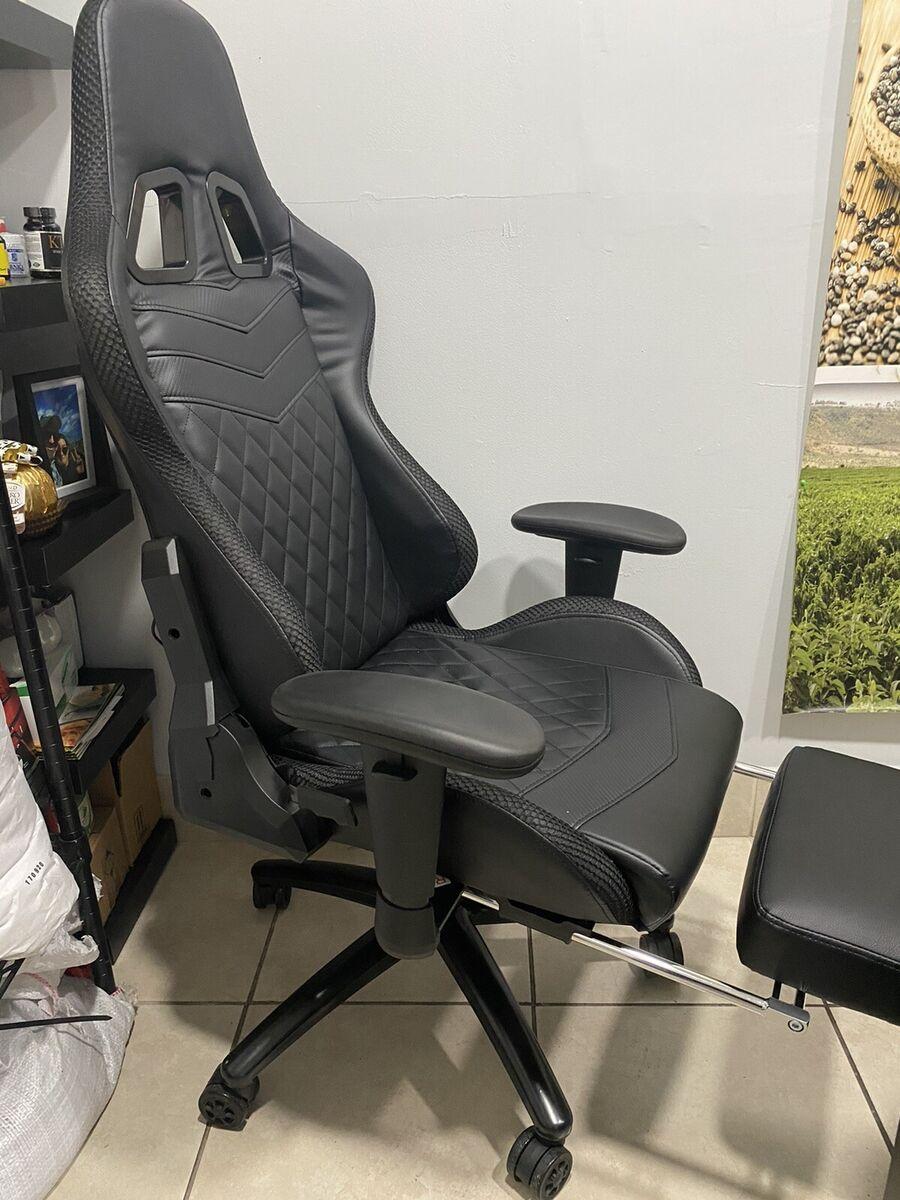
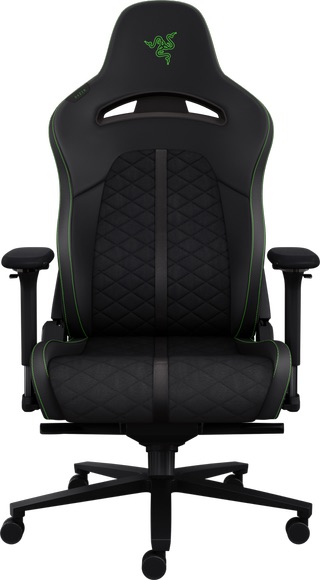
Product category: items_chair
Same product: no